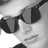
Emotion: neutral